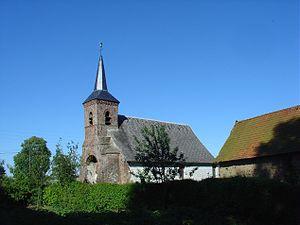
Église de Neuville-au-Cornet
Neuville-au-Cornet est une commune française située dans le département du Pas-de-Calais en région Hauts-de-France.